Jagadamba Nepali Dharmashala

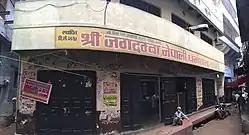

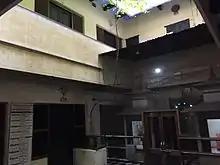
Inside view of Jagadumba Nepali Dharamshala Varanasi Setup by Rani Jagadamba Kumari Devi for Nepali in 1960

Jagadamba Nepali Dharamshala is a Nepali Dharamshala (religious rest house) in Varanasi, India. Established in 1960 (2017 BS) by a single donation of Rani Jagadamba Kumari Devi, wife of Lt.-Gen. Madan Shumsher JBR. It is currently run by Vidya Dharma Pracharini Nepali Samiti, a committee made up of Nepali people living in Varanasi.